Lend-Lease

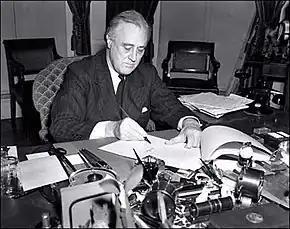
President Roosevelt signs the Lend-Lease bill to give aid to Britain and China (March 1941).

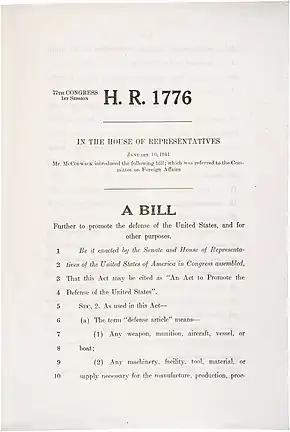
House of Representatives bill # 1776, p.1

Lend-Lease, formally the Lend-Lease Act and introduced as An Act to Promote the Defense of the United States, was a policy under which the United States supplied the United Kingdom, the Soviet Union, France, the Republic of China, and other Allied nations of the Second World War with food, oil, and between 1941 and 1945. The aid was given free of charge on the basis that such help was essential for the defense of the United States.